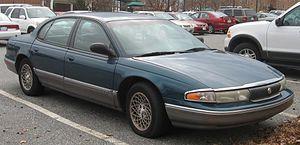
La Chrysler New Yorker est un véhicule automobile du constructeur américain Chrysler qui fut produit de 1939 à 1996.